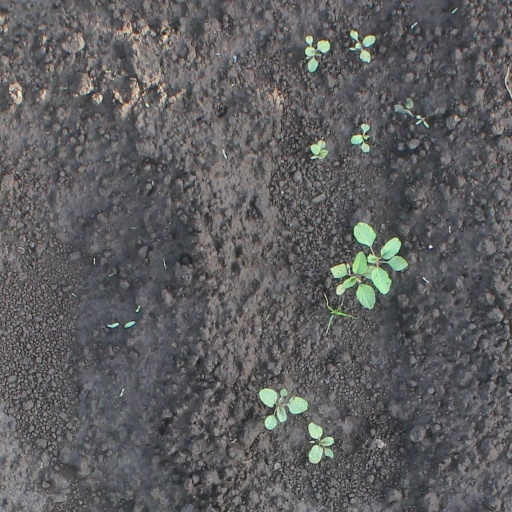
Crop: soybean